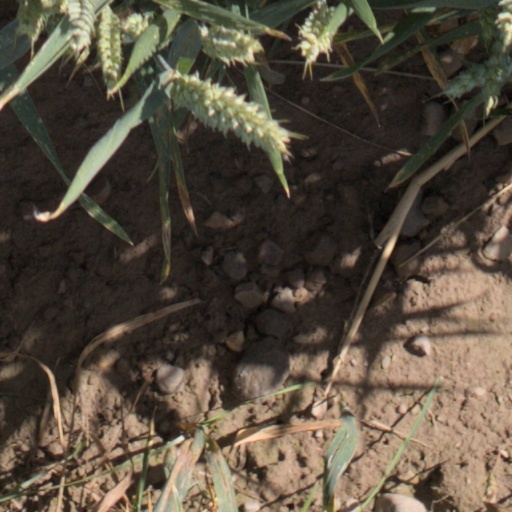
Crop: wheat